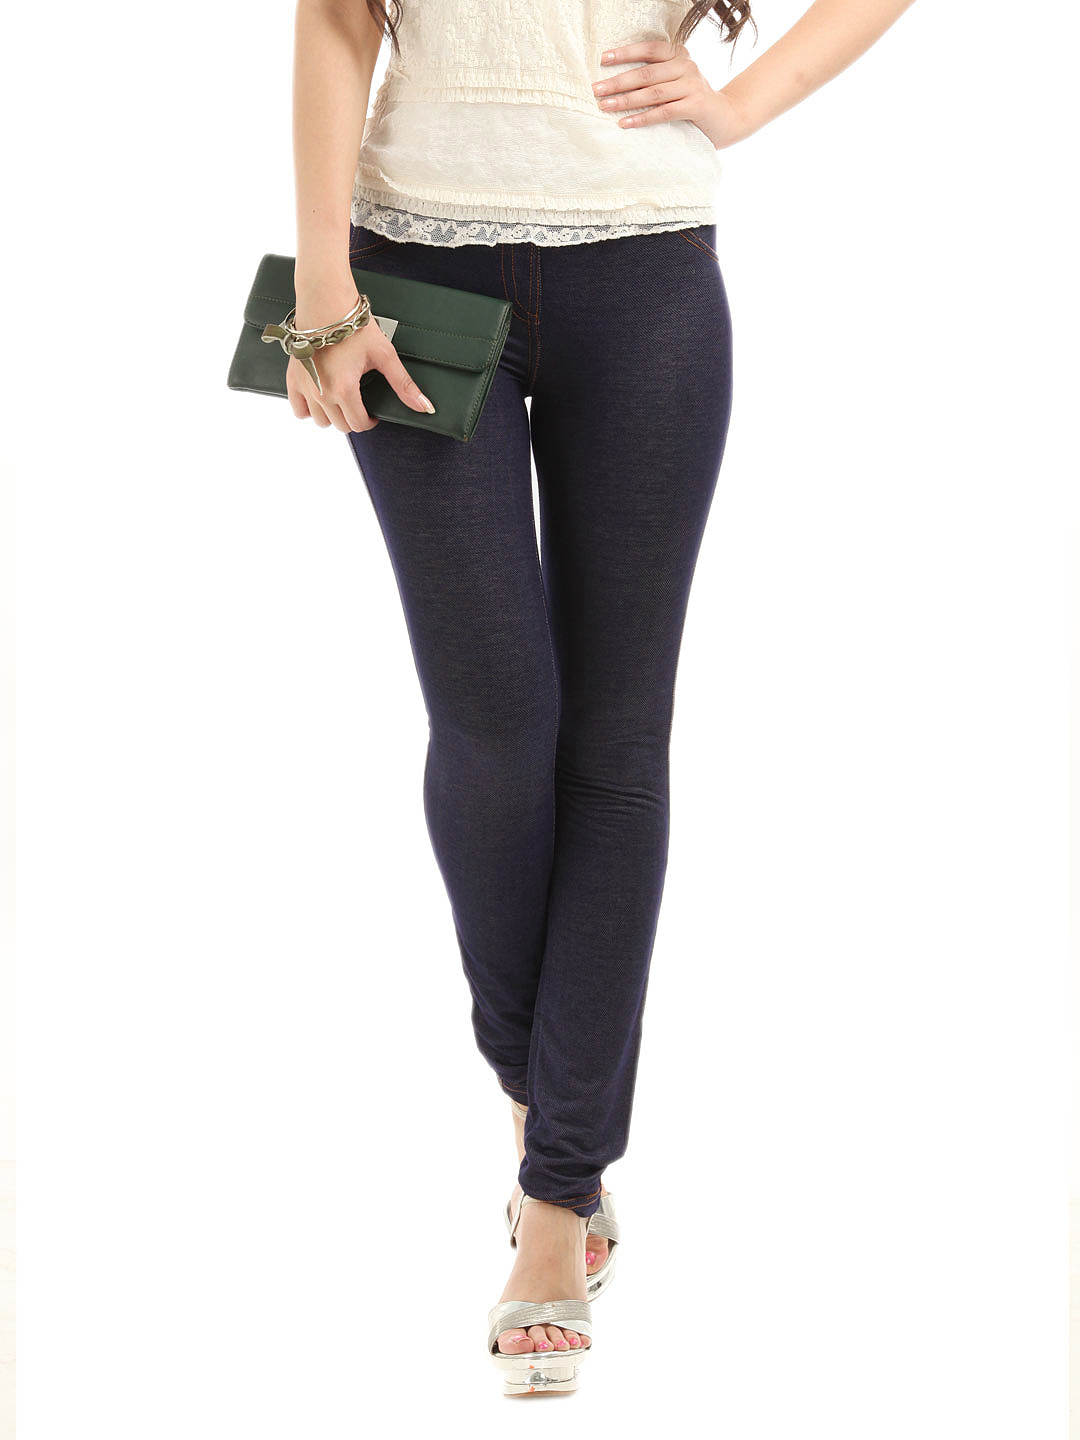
Jealous 21 Women Blue Jeggings
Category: Apparel / Bottomwear / Jeggings
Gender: Women
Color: Blue
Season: Fall 2012
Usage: Casual